Caleb Hillier Parry

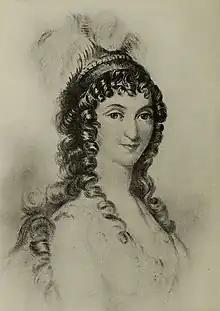
Sarah Rigby

In 1778, Parry married Sarah Rigby, the daughter of John Rigby of Manchester and the sister of Edward Rigby. The Parrys had nine children. Their eldest son, Charles Henry Parry, was a physician, and their youngest son, Admiral Sir William Edward Parry, was an Arctic explorer. Parry's daughter Sarah Matilda Parry was a botanical illustrator. Daughter Emma Parry married Sir John Eardley-Wilmot, 1st Baronet, and daughter Mary Parry married Thomas Garnier.